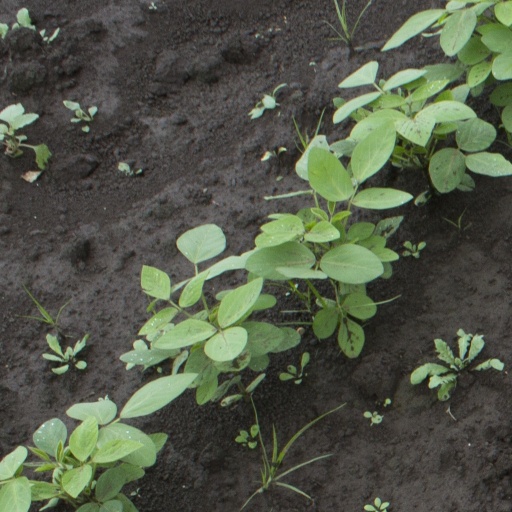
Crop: soybean